John T. McNaughton Bridge

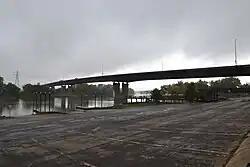
View from Pekin Pier

The John T. McNaughton Bridge, also known as the Pekin Bridge, is a steel girder bridge that carries Illinois Route 9 over the Illinois River from downtown Pekin to Peoria County in central Illinois. The John T. McNaughton Bridge was built in 1982 to replace a steel truss with a movable span. The bridge was constructed with a 75 foot clearance in order to allow river navigation, and it has a length of 2,634 feet.